Ricky Craven

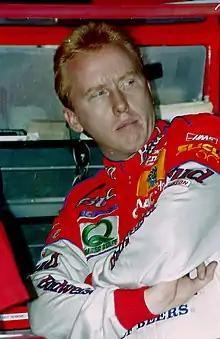
Craven in 1997

Richard Allen Craven (born May 24, 1966) is an American stock car racing analyst and former driver. Prior to his broadcasting duties, he was a NASCAR driver who won in four different series—the ARCA Menards Series, and the three national series.